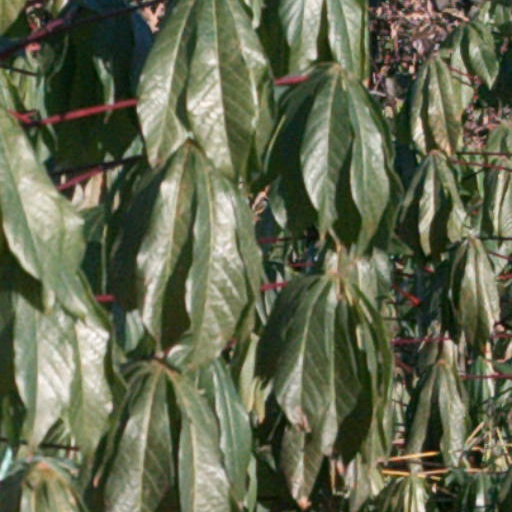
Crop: cassava